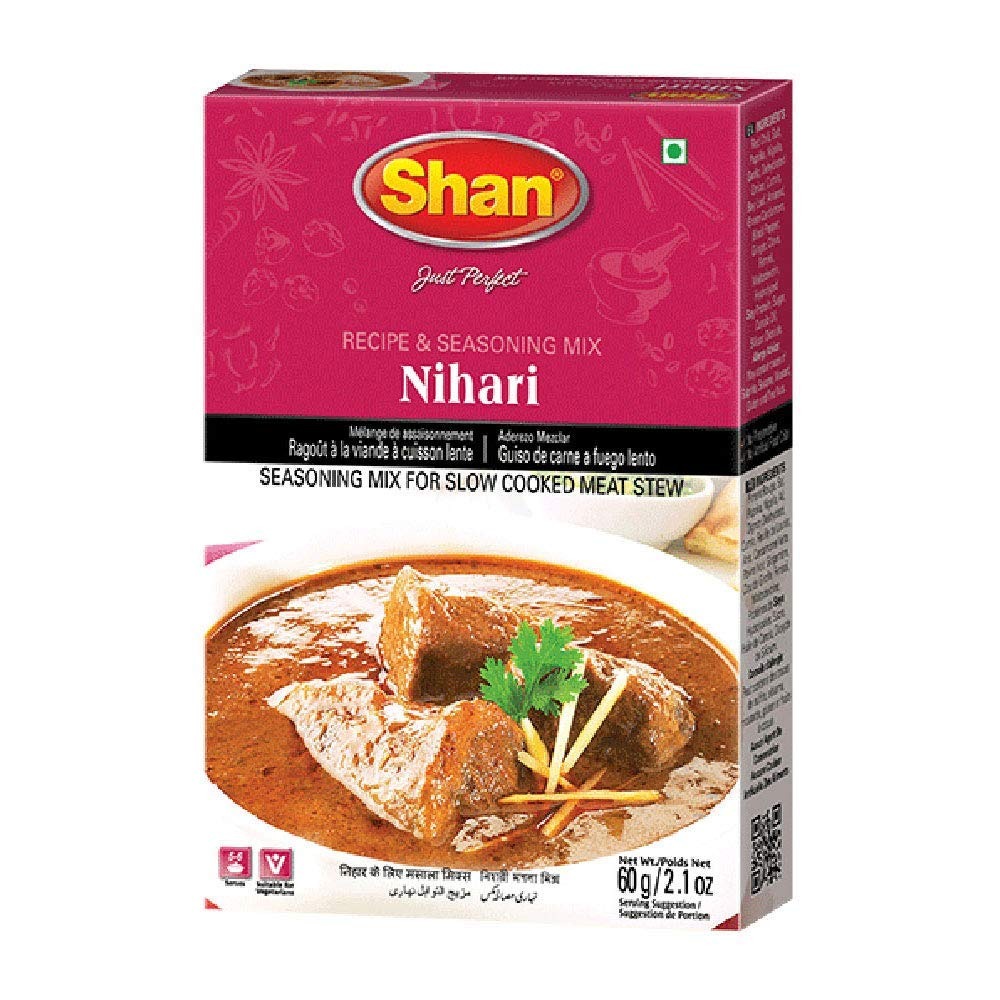
Item Name: Shan - Nihari Masala Seasoning Mix (60g) - Spice Packets for Slow Cooked Meat Stew
Bullet Point 1: Shan Nihari recipe and seasoning mix comes packaged and sealed in a box containing 1 sachet of powder mix of 60g/2.1oz.
Bullet Point 2: This nihari masala box is easy to use since it comes with clear and precise instructions at the back of the box.
Bullet Point 3: No preservatives and No Artificial flavors added.
Bullet Point 4: Bonus Tip – to make your nihari even more flavorful serve with thinly sliced ginger and green chillies. To be eaten with hot naan or chapatti (wheat bread).
Bullet Point 5: All Shan products are carefully packaged under the most hygienic conditions according to international quality standard.
Value: 2.1
Unit: Ounce

Price: 7.29